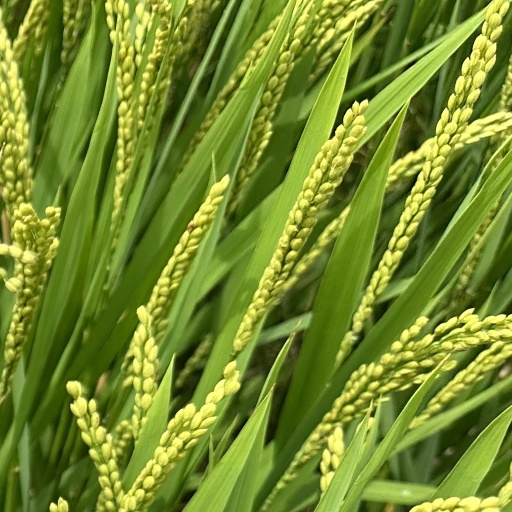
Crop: rice